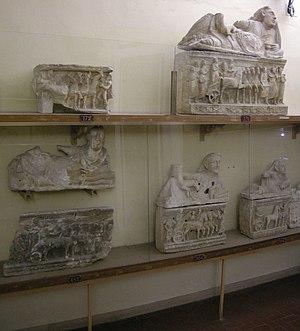
Le rite funéraire étrusque évolue avec le développement de la culture étrusque de la fin de l'âge du fer à l'époque romaine, soit pendant plusieurs siècles avant notre ère, partant de l'incinération, passant ensuite à l'inhumation, et retournant à la crémation.